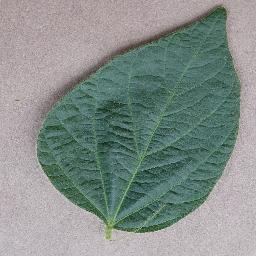
Label: Soybean___healthy